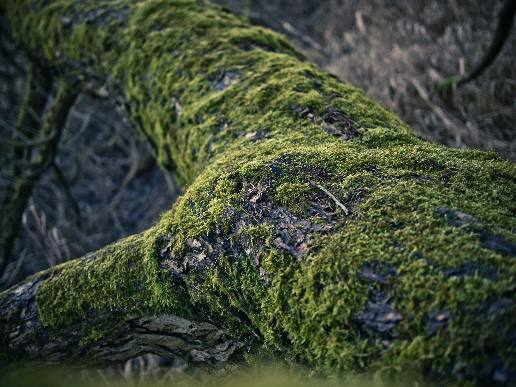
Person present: No